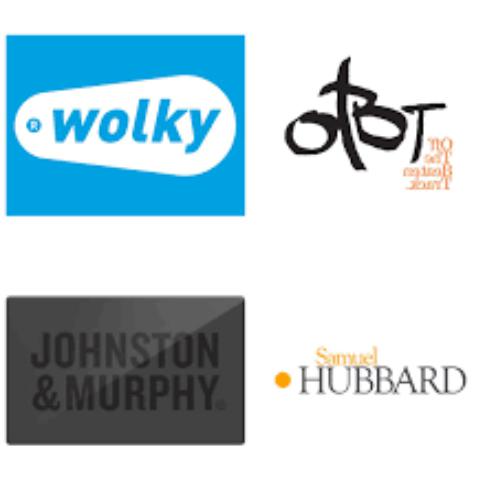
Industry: Clothes